Final episode of The Colbert Report

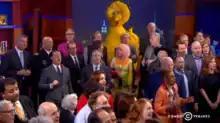
Stephen sings "We'll Meet Again" alongside numerous recognizable figures assembled in the studio.

"Same to You, Pal" is the final episode of American late-night comedy television series "The Colbert Report". It is the 1,447th episode of the series overall and is the final episode of the ninth season. The final episode of "The Colbert Report" originally aired in the United States on December 18, 2014, on Comedy Central. In the episode, Stephen becomes immortal after accidentally killing "Grimmy" during the opening of the segment of "Cheating Death with Dr. Stephen T. Colbert, D.F.A.". This leads to Stephen singing "We'll Meet Again" in its entirety with a large crowd of several recognizable figures, before meeting with Santa Claus, Abraham Lincoln, and Alex Trebek on the roof of the studio.